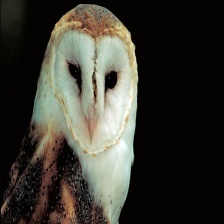
Species: BARN OWL
Scientific name: TYTO ALBA
ImageNet parent category: great_grey_owl